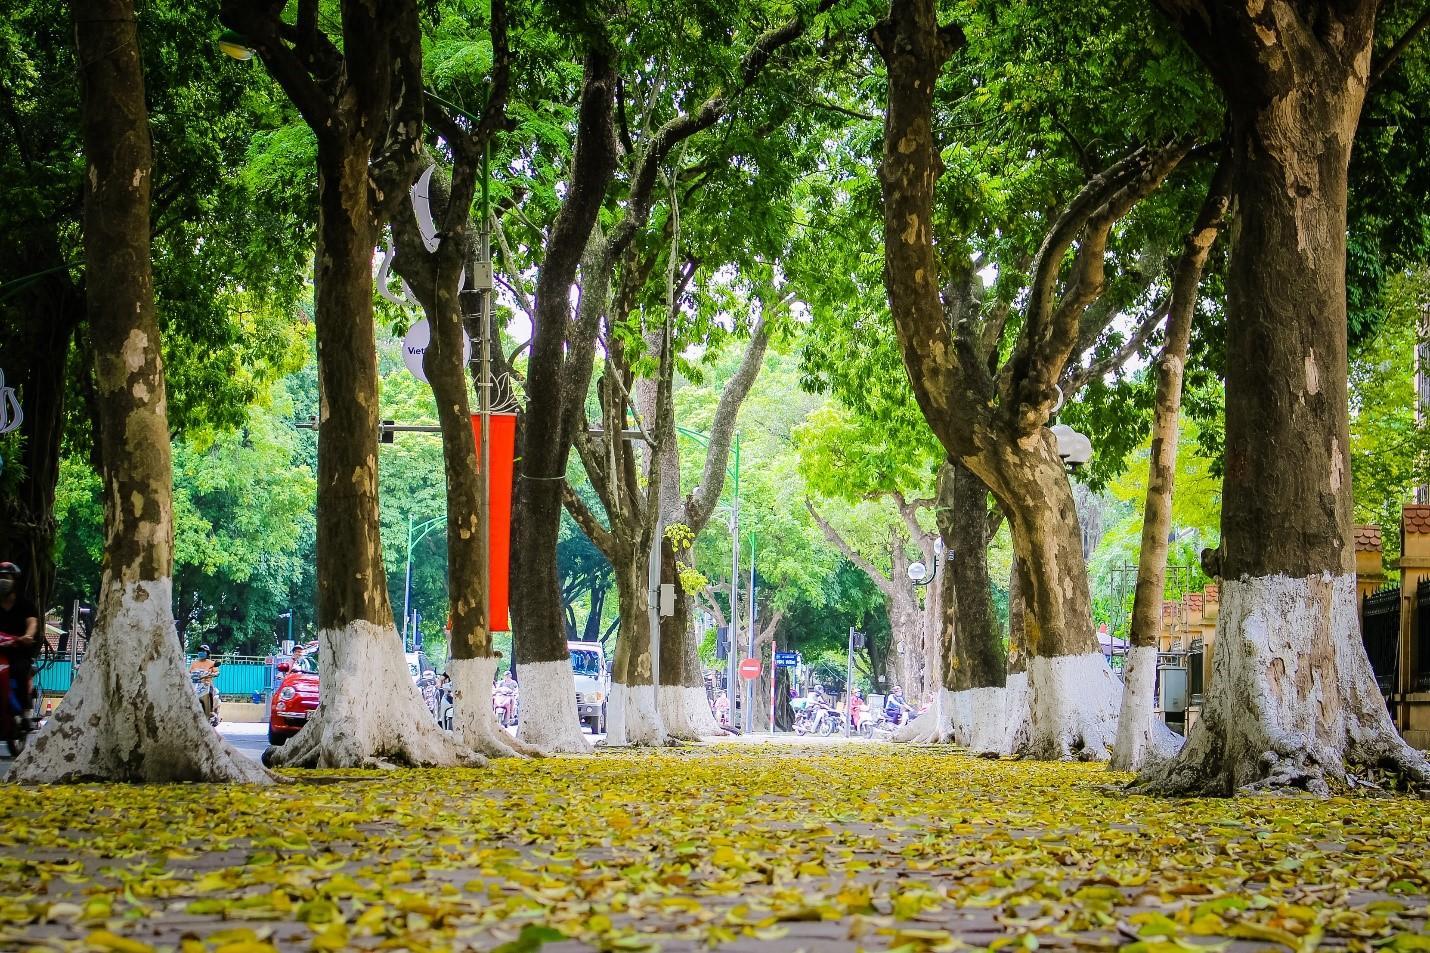
có nhiều chiếc lá vàng đang phủ kín khu vực vỉa hè